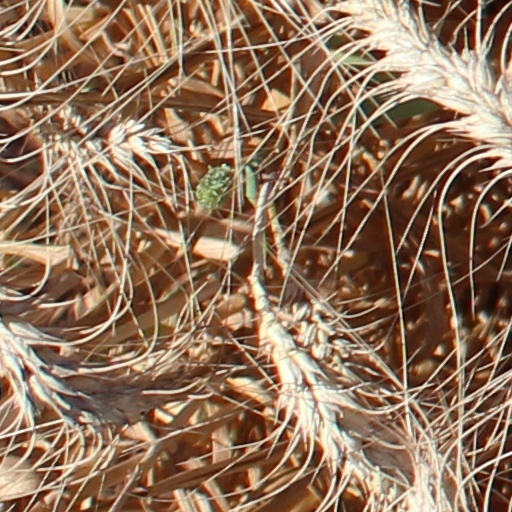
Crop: wheat